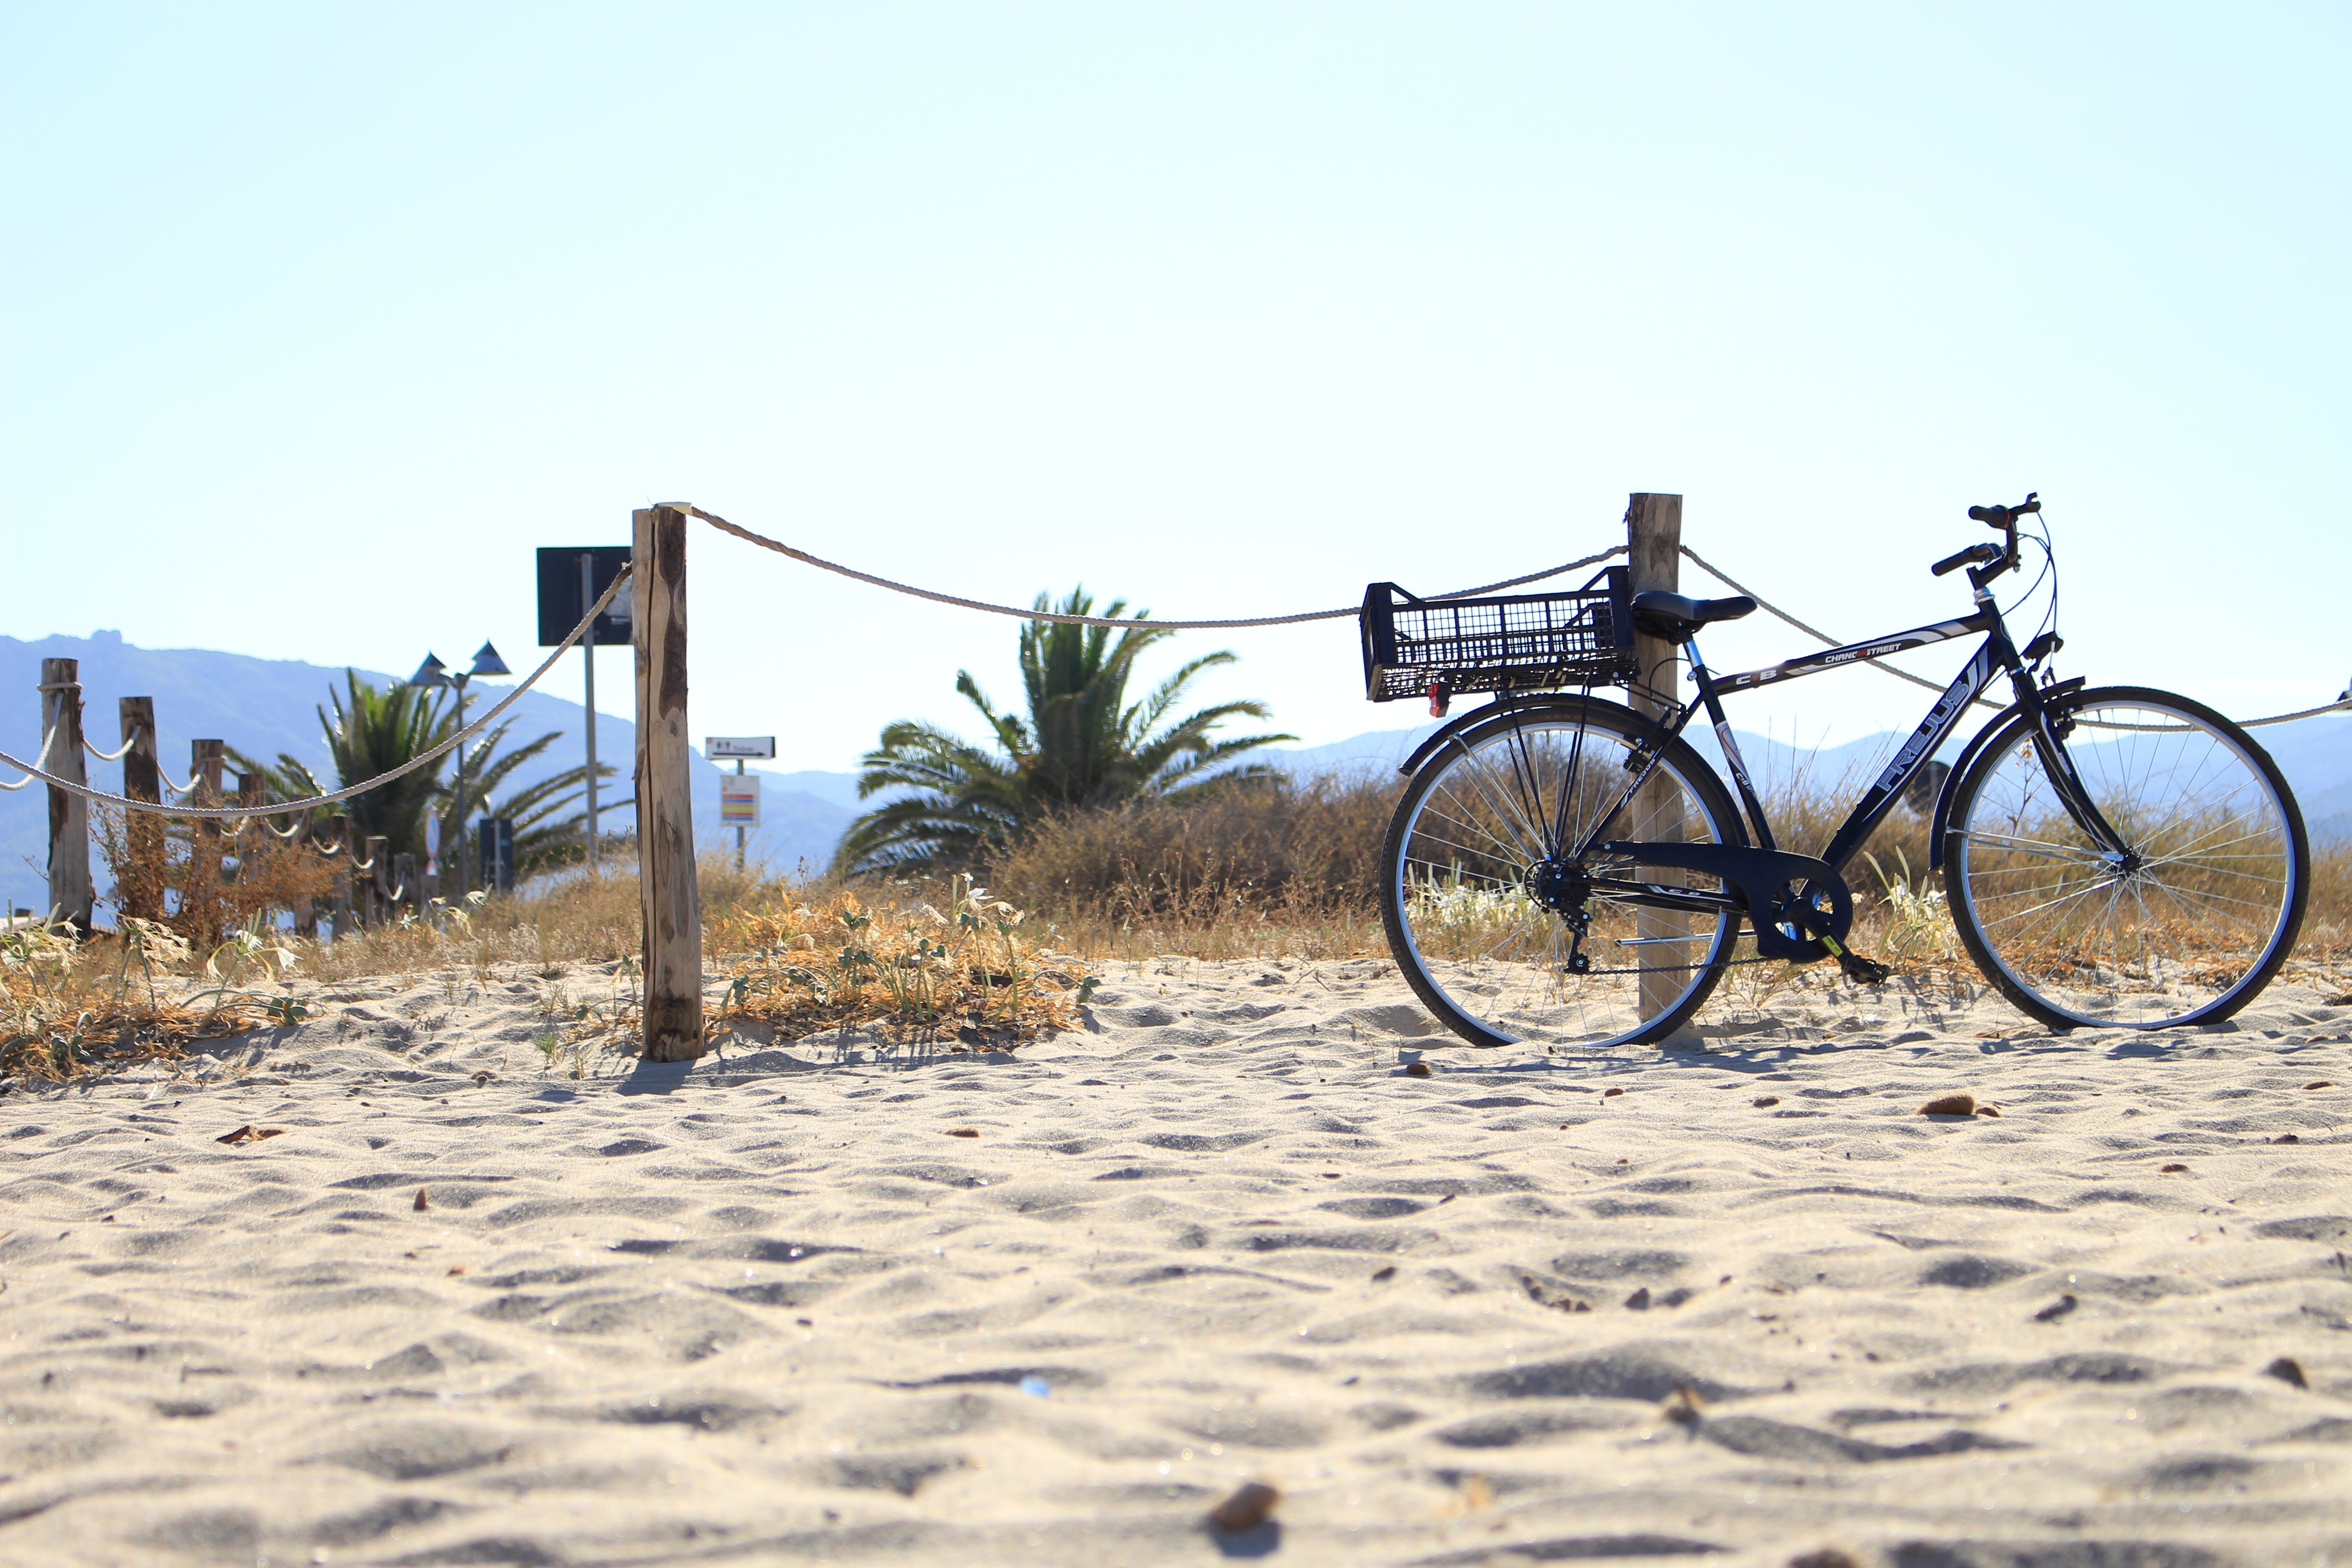
beach, sand, bicycle, vehicle, soil, mountain bike